Wildlife disease

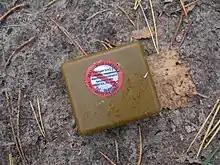
Oral rabies vaccine in bait

Wild animal suffering, as a result of disease, has been drawn attention to by some authors, who argue that we should alleviate this form of suffering through vaccination programs. Such programs are also deemed beneficial for reducing the exposure of humans and domestic animals to disease and for species conservation.